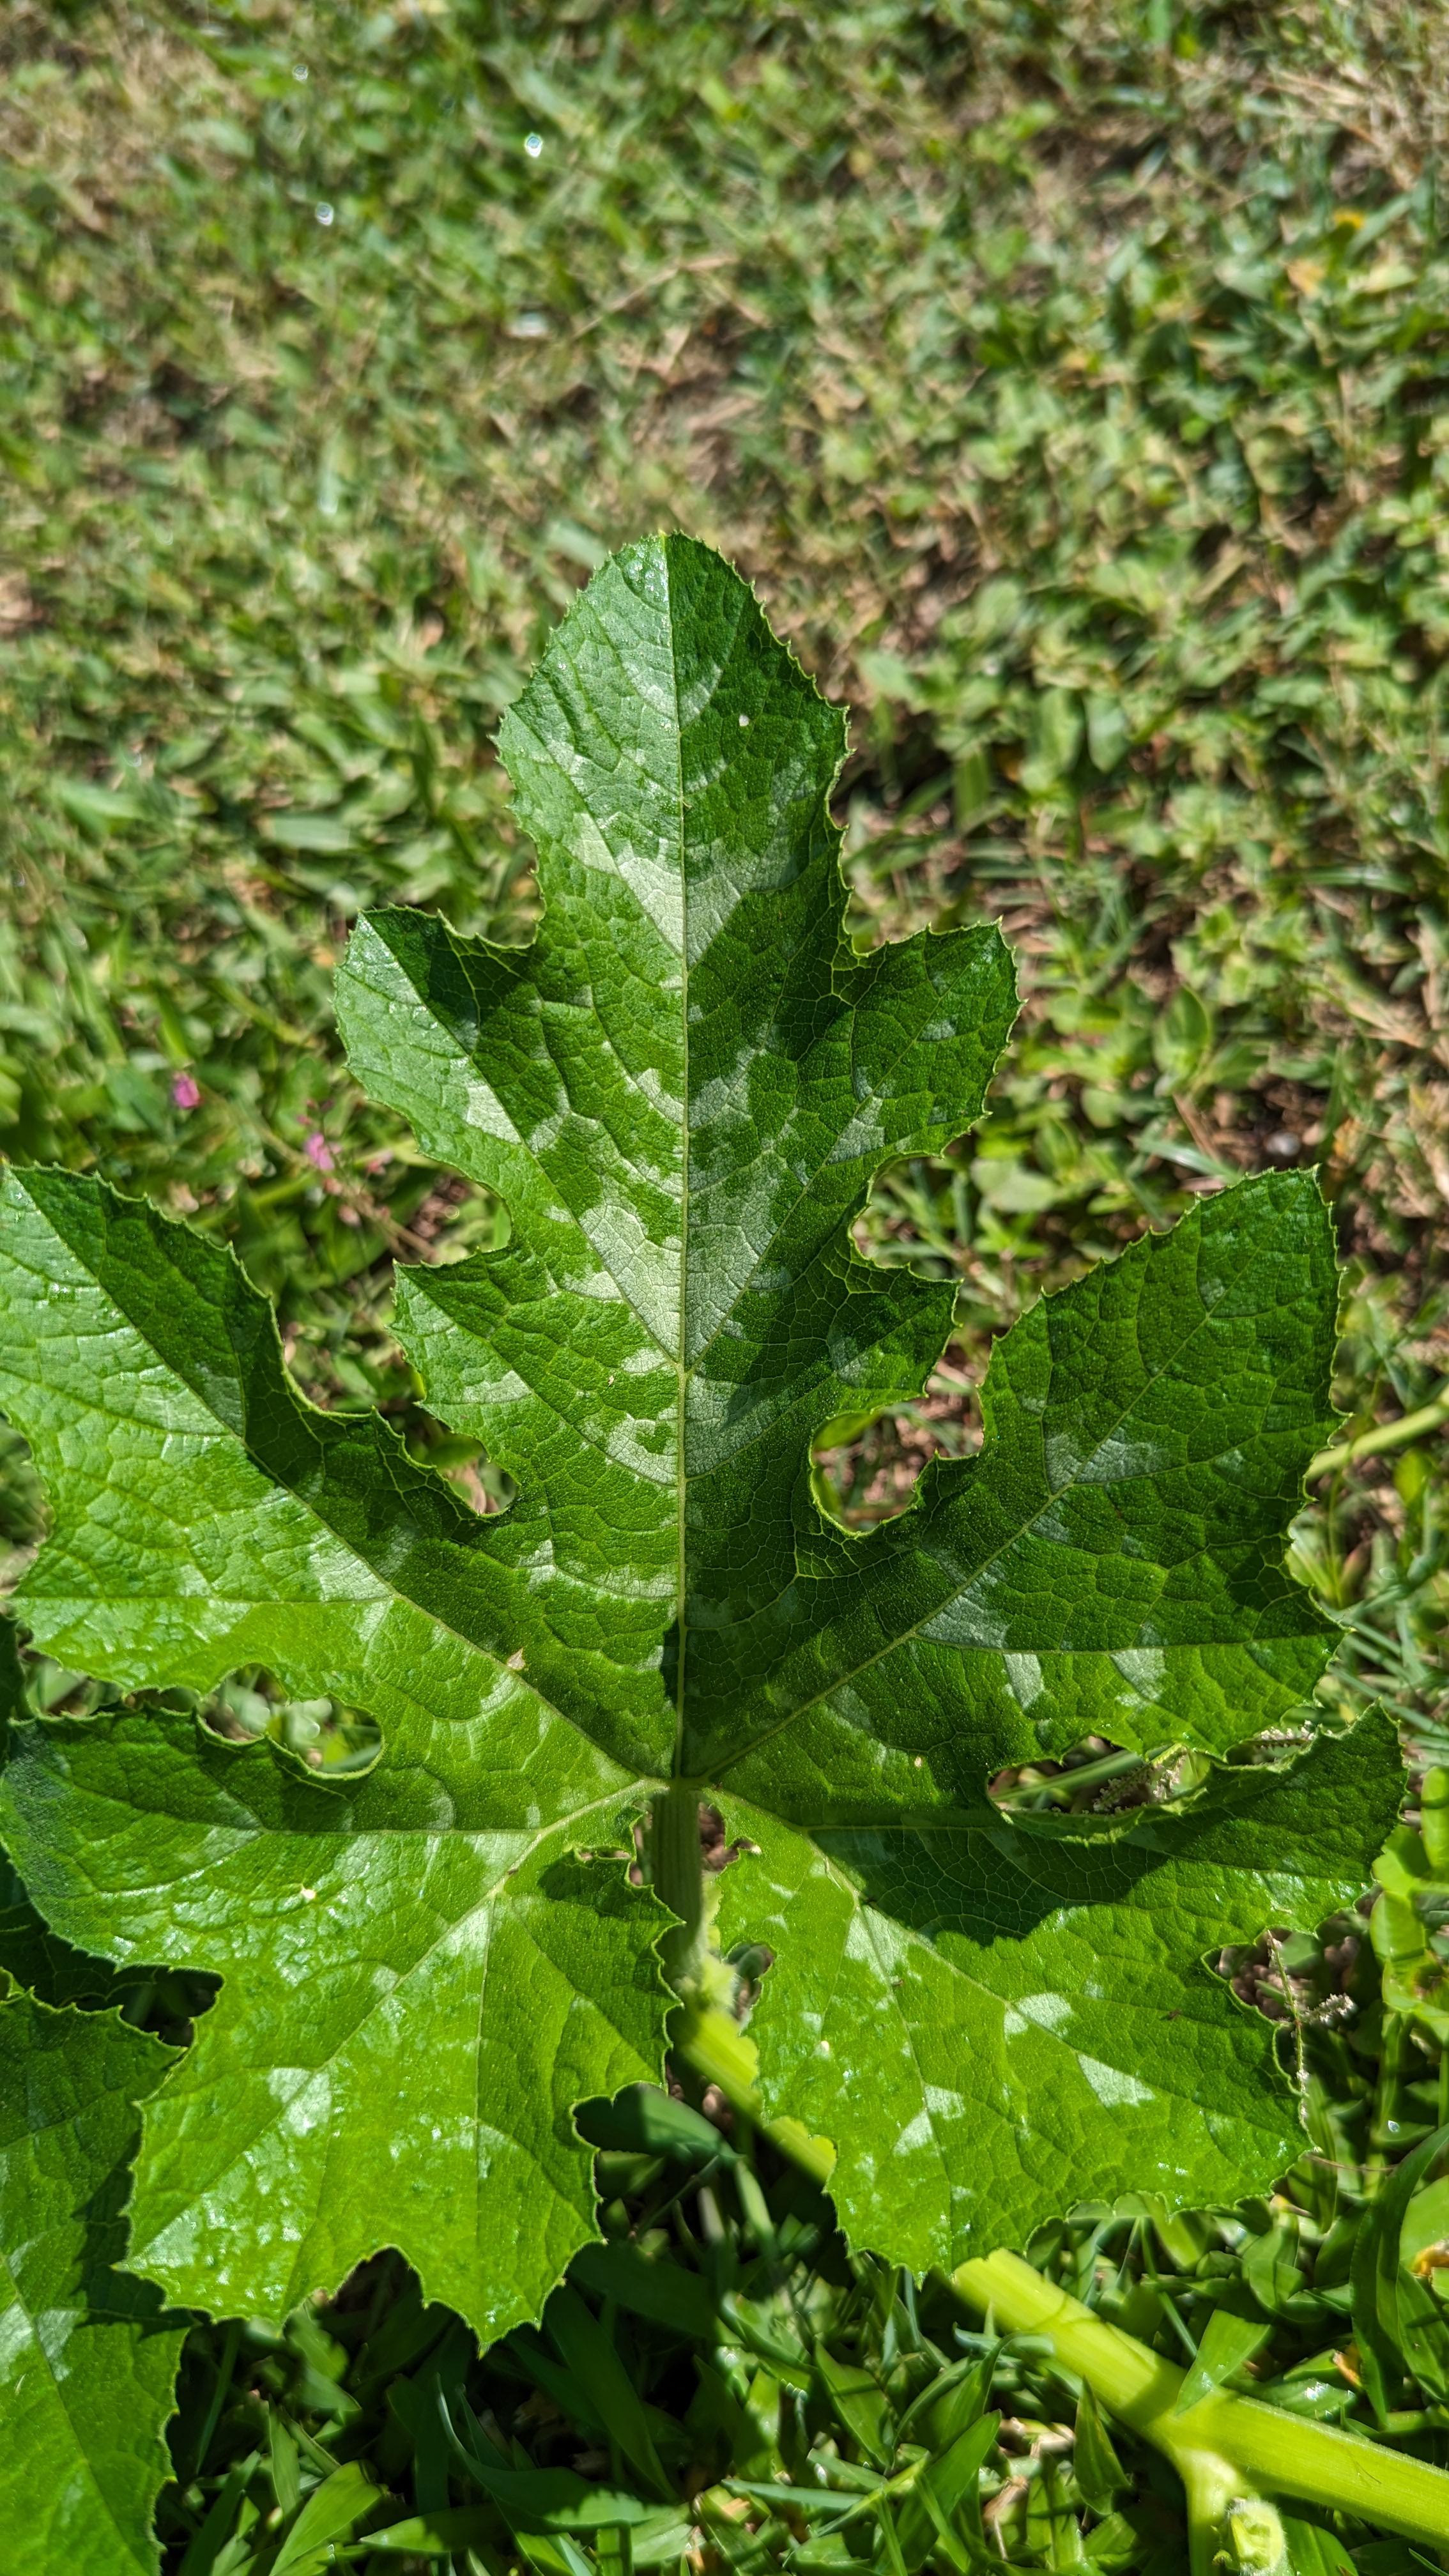
Plant: Squash
Disease: squash powdery mildew